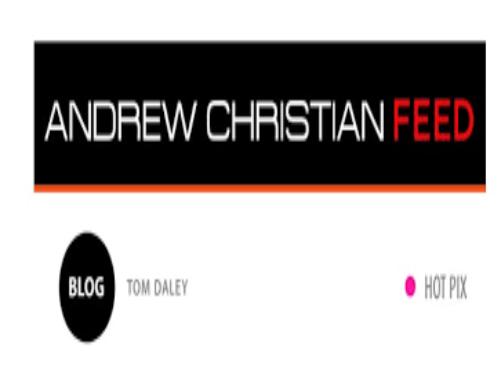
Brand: Andrew Christian
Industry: Clothes